Church of the Epiphany (Chicago)

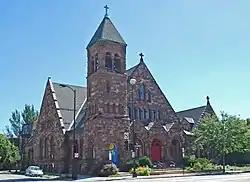

Church of the Epiphany is an historic Episcopal church located at 201 S. Ashland Avenue in Chicago, Illinois. The church was built in 1885 to replace its congregation's original church, which had grown too small for its increasing membership. Architect Francis Meredyth Whitehouse (1848-1938) of the Chicago firm Burling and Whitehouse designed the church in the Richardsonian Romanesque style. The church has a sandstone exterior made up of irregularly coursed and roughly faced blocks; the stone was imported from Lake Superior. The building's entrances and windows are framed by heavy arches which are supported by short columns with floral decorations. A bell tower, completed in 1887, rises above the front corner of the church; the tower features patterned sections of smooth and rough stone and arched openings at the top.